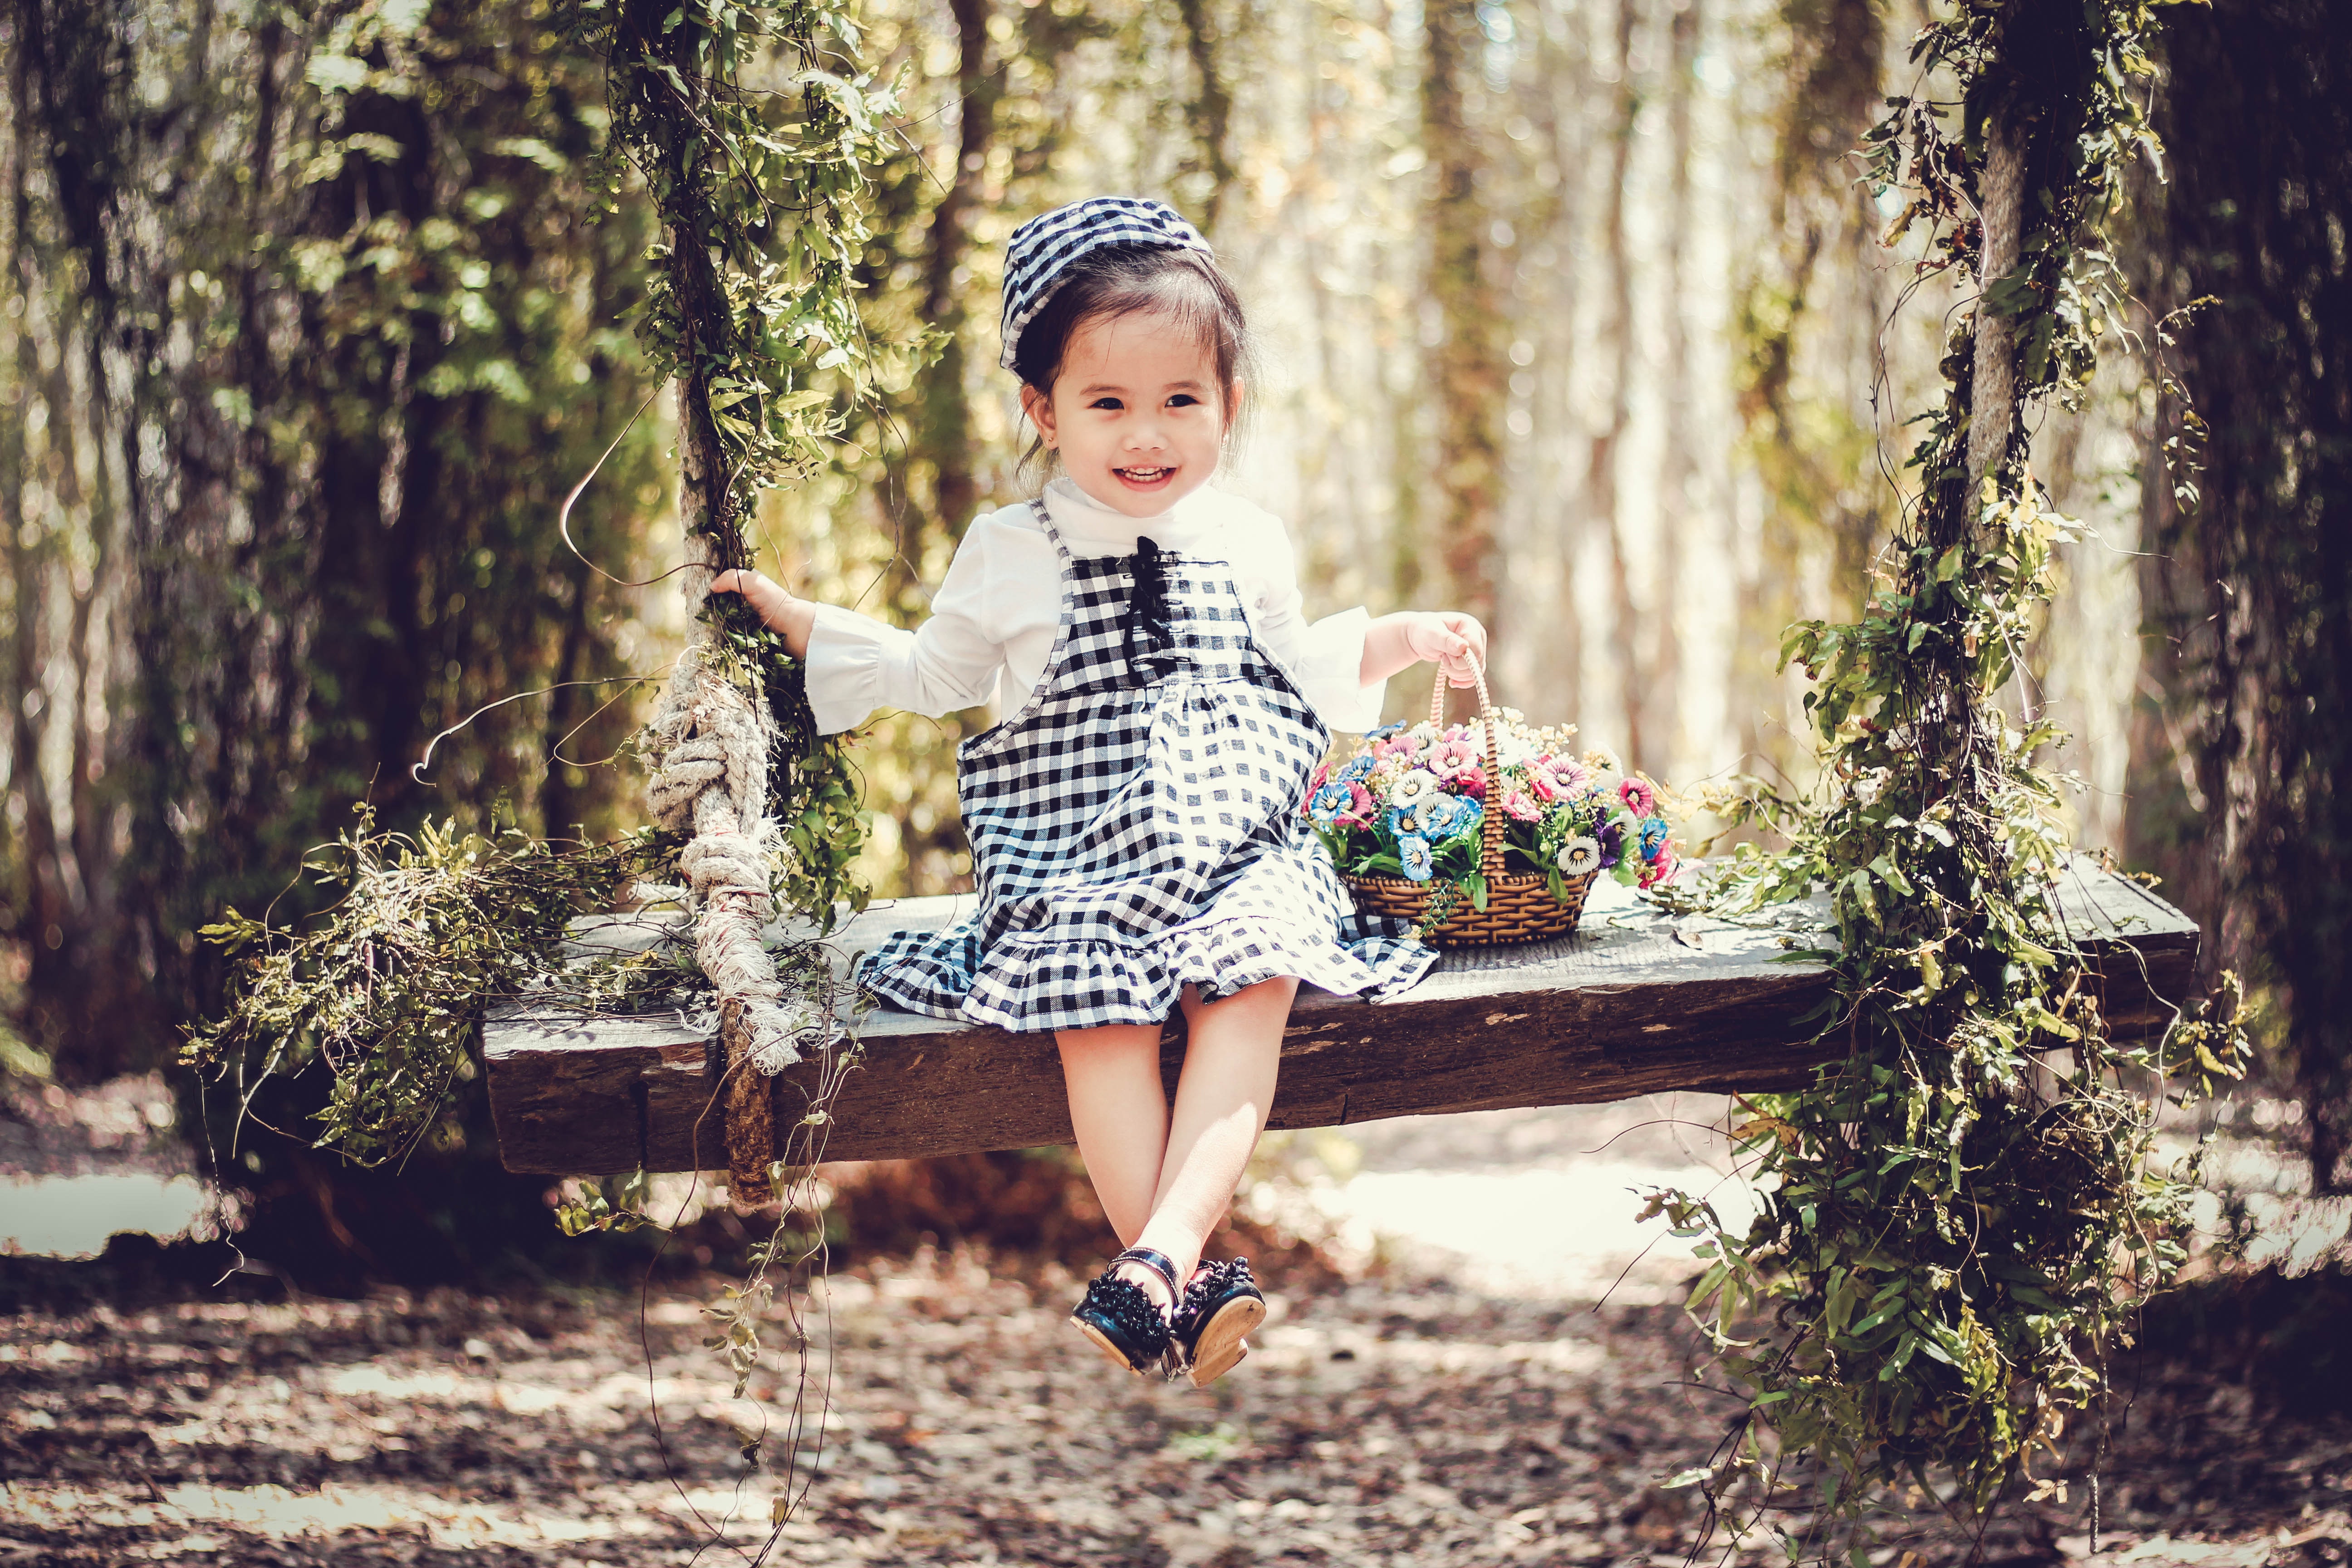
People in nature, photograph, tree, child, natural environment, beauty, dress, fashion, spring, leaf, woody plant, child model, photography, summer, forest, sunlight, plant, toddler, headpiece, branch, shoe, wood, sitting, pattern, fashion accessory, vintage clothing, woodland, photo shoot, fashion design